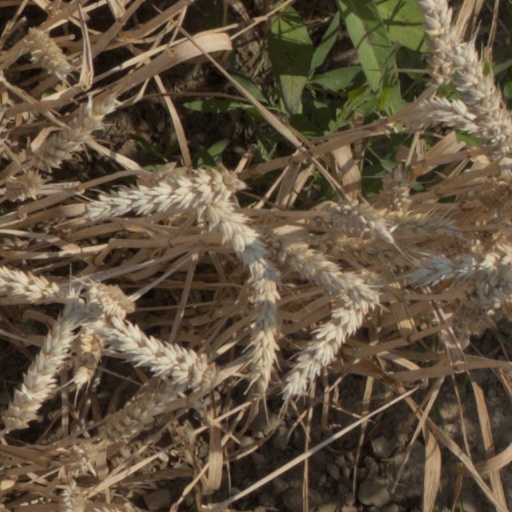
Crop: wheat